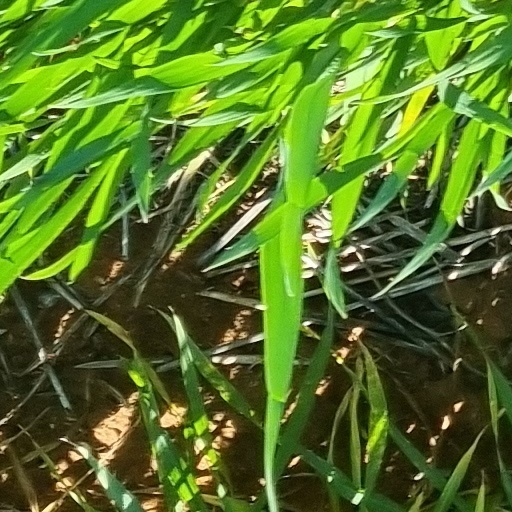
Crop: wheat